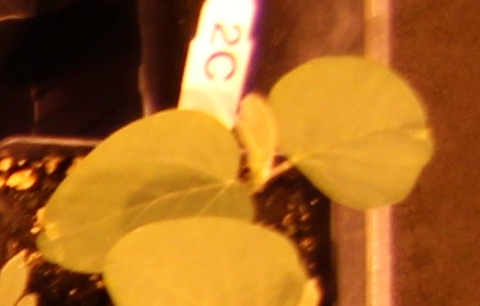
Label: Soybean